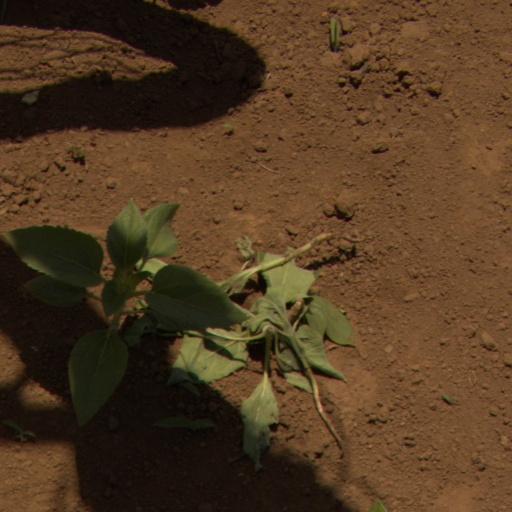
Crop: Jerusalem artichoke